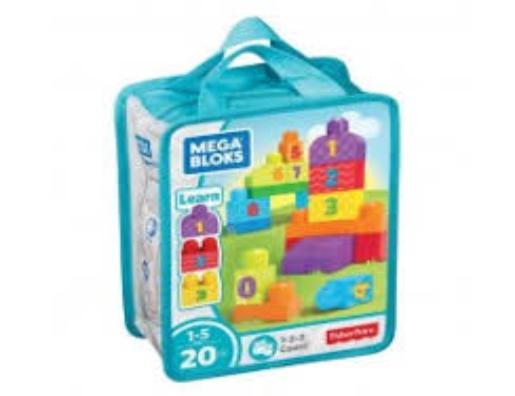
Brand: mega bloks
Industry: Leisure